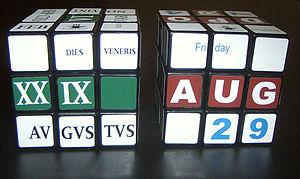
Le Rubik’s Cube est un casse-tête inventé par Ernő Rubik en 1974, et qui s’est rapidement répandu sur toute la planète au cours des années 1980.